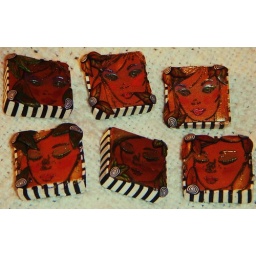
faces stamped on polymer clay, colored in with perfect pearl powders, framed with a black and white cane